Olmec colossal heads

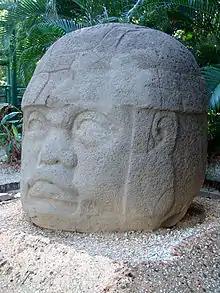
La Venta Monument 1 from the side, displaying the headdress straps and ear ornaments

San Lorenzo Colossal Head 5 is also known as San Lorenzo Monument 5. The monument stands high and measures wide by deep. It weighs 11.6 tons. The head was discovered by Matthew Stirling in 1946, face down in a gully to the south of the principal mound. The head is particularly well executed and is likely to have been found close to its original location. Ceramics recovered during its excavation became mixed with those from the excavation of Head 4. The mixed ceramics have been dated to the San Lorenzo and Villa Alta phases (approximately 1400–1000 BC and 800–1000 AD respectively). Colossal Head 5 is particularly well preserved, although the back of the headdress band was damaged when the head was moved from the archaeological site. The band of the headdress is set at an angle and has a notch above the bridge of the nose. The headdress is decorated with jaguar paws; this general identification of the decoration is contested by Beatriz de la Fuente since the "paws" have three claws each; she identifies them as the claws of a bird of prey. At the back of the head, ten interlaced strips form a net decorated with disc motifs. Two short straps descend from the headdress in front of the ears. The ears are adorned with disc-shaped earspools with pegs. The face is that of an ageing man with wrinkles under the eyes and across the bridge of the nose, and a forehead that is creased in a frown. The lips are slightly parted. Colossal Head 5 has been moved to the Xalapa Museum of Anthropology.